Lichères

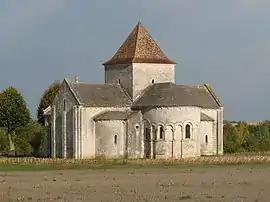
The church in Lichères

Lichères is a commune in the Charente department in southwestern France. It straddles the river Charente comprising the villages of Lichéres, La Salle and Puychenin. The village of Lichéres is home to a 12th-century Catholic church dedicated to Saint Denis. Saint Denis of Lichéres has been considered a Monument historique since 1903. Although there is a conventional road bridge across the river Charente near La Salle, there is also a very small ferry called a Barque. The Barque is guided by a steel wire with which users propel the boat.